Damp (structural)

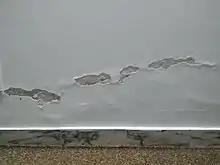
Moderate rising damp on an internal wall

Moisture condenses on the interiors of buildings due to specific interactions between the roof and wall. Leaks most commonly occur on flat-roofed buildings. Certain building materials and mechanisms can be used to prevent condensation from occurring in these areas, therefore reducing structural dampness and potential mold infestation. In many cases, the insulation between the roof and wall is compressed, leading to a decrease in thermal resistance. Due to the lack of thermal resistance, condensation occurs, which leads to water damage in the indoor environment. In most cases where moisture is not addressed quickly enough, mold and mildew develop. Another issue is that wind washing up into the crevice where the roof and wall intersect reduces the efficiency of the insulation. This results in condensation and risk for mold growth.